Cyclone Mala

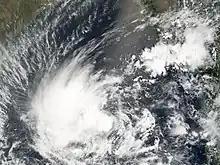
Cyclone Mala on April 26 struggling to develop under strong wind shear

Forecasters at this time anticipated little intensification as the system was expected to move into a region of higher shear. However, on April 27, the system moved under a subtropical ridge and conditions quickly became favorable for intensification. The presence of the ridge greatly enhanced the outflow over the cyclone and an eye developed by 1200 UTC. By this time, both the JTWC and IMD estimated Mala to have attained hurricane-force winds with the latter classifying it as a "very severe cyclonic storm". The previously weak steering currents became more established as well, with the storm now tracking northeast toward Myanmar through a weakness in a ridge over Southeast Asia. Situated in an area with sea surface temperatures of , the cyclone was able to undergo rapid intensification as wind shear abruptly diminished. The IMD estimated Mala to have reached its peak intensity at 0900 UTC on April 28 with winds of and a barometric pressure of 954 mbar (hPa). Using the Dvorak technique, a method of determining a tropical cyclone's strength via satellite imagery, the agency gave Mala a rating of T#5.5 which yields an intensity of .